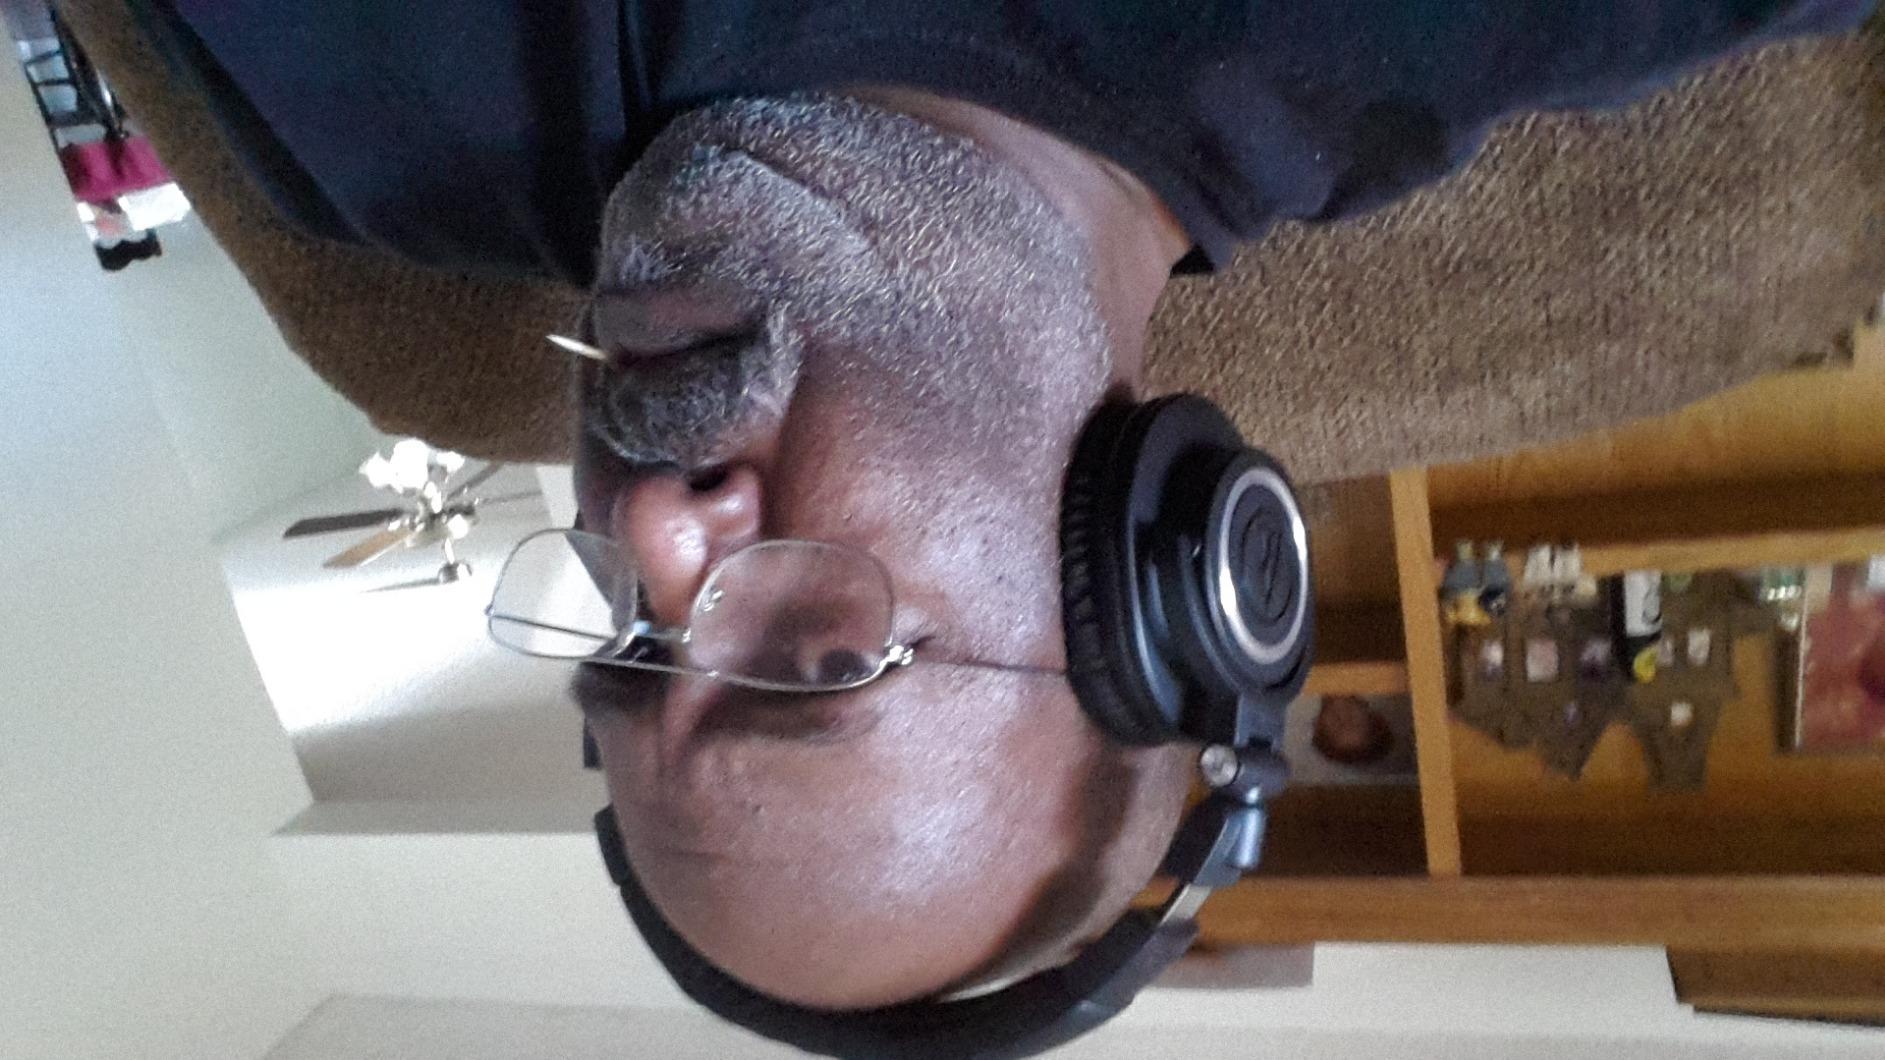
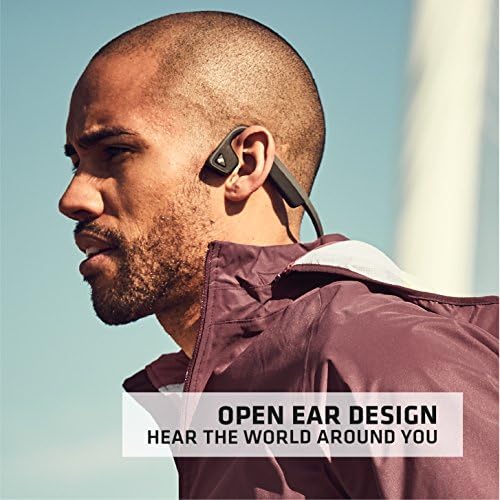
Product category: headphones
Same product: no